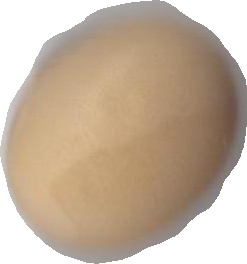
Variety: Anjasmoro